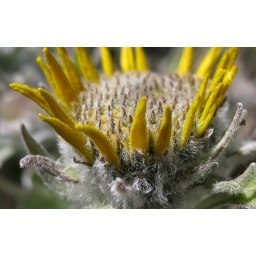
A flower that dazzles the hillsides in these parts in early spring...about to turn whole foothills green and yellow.